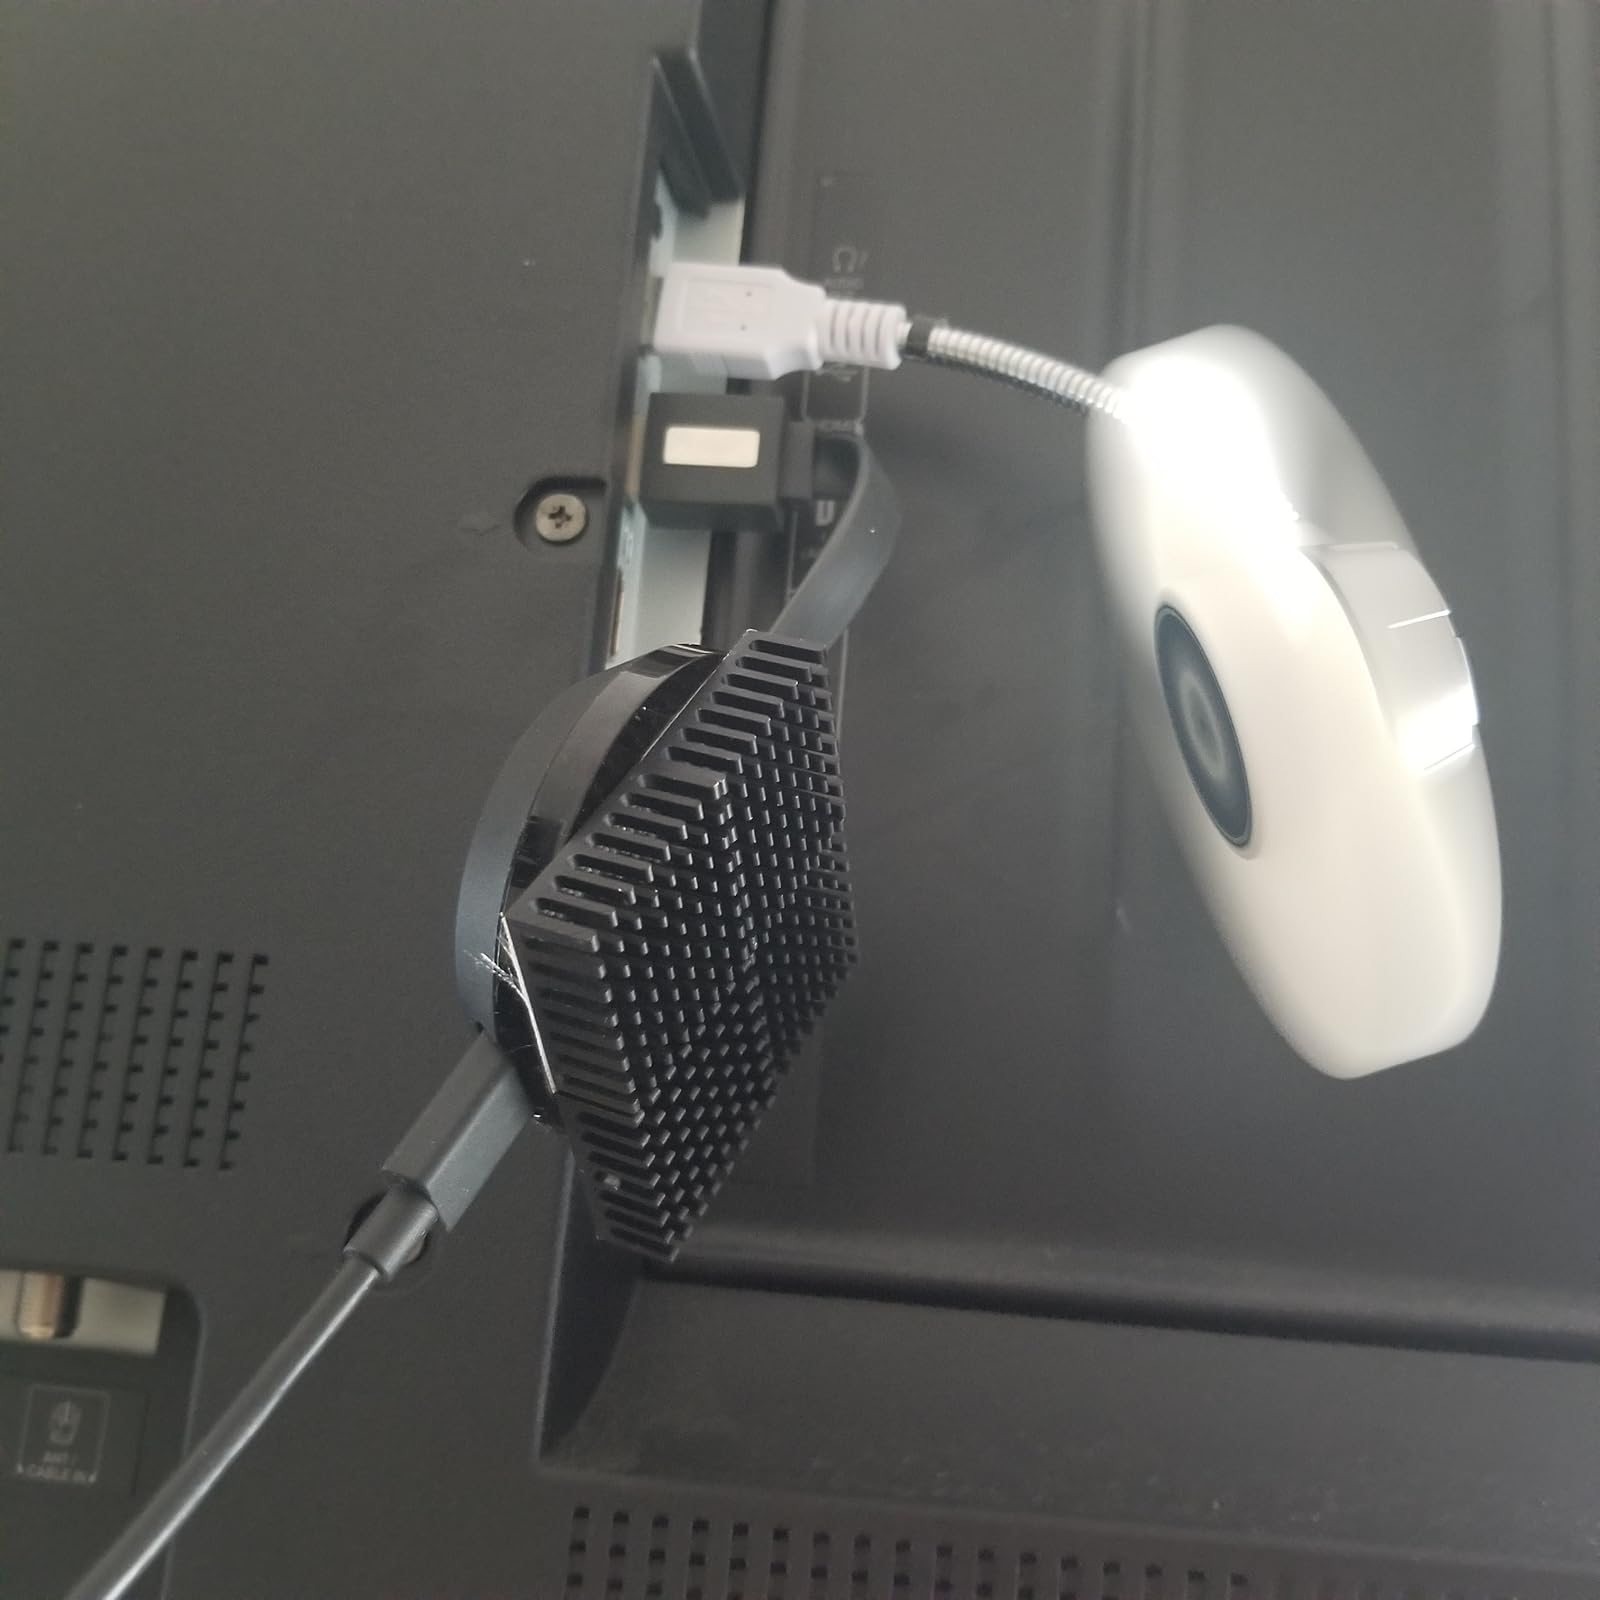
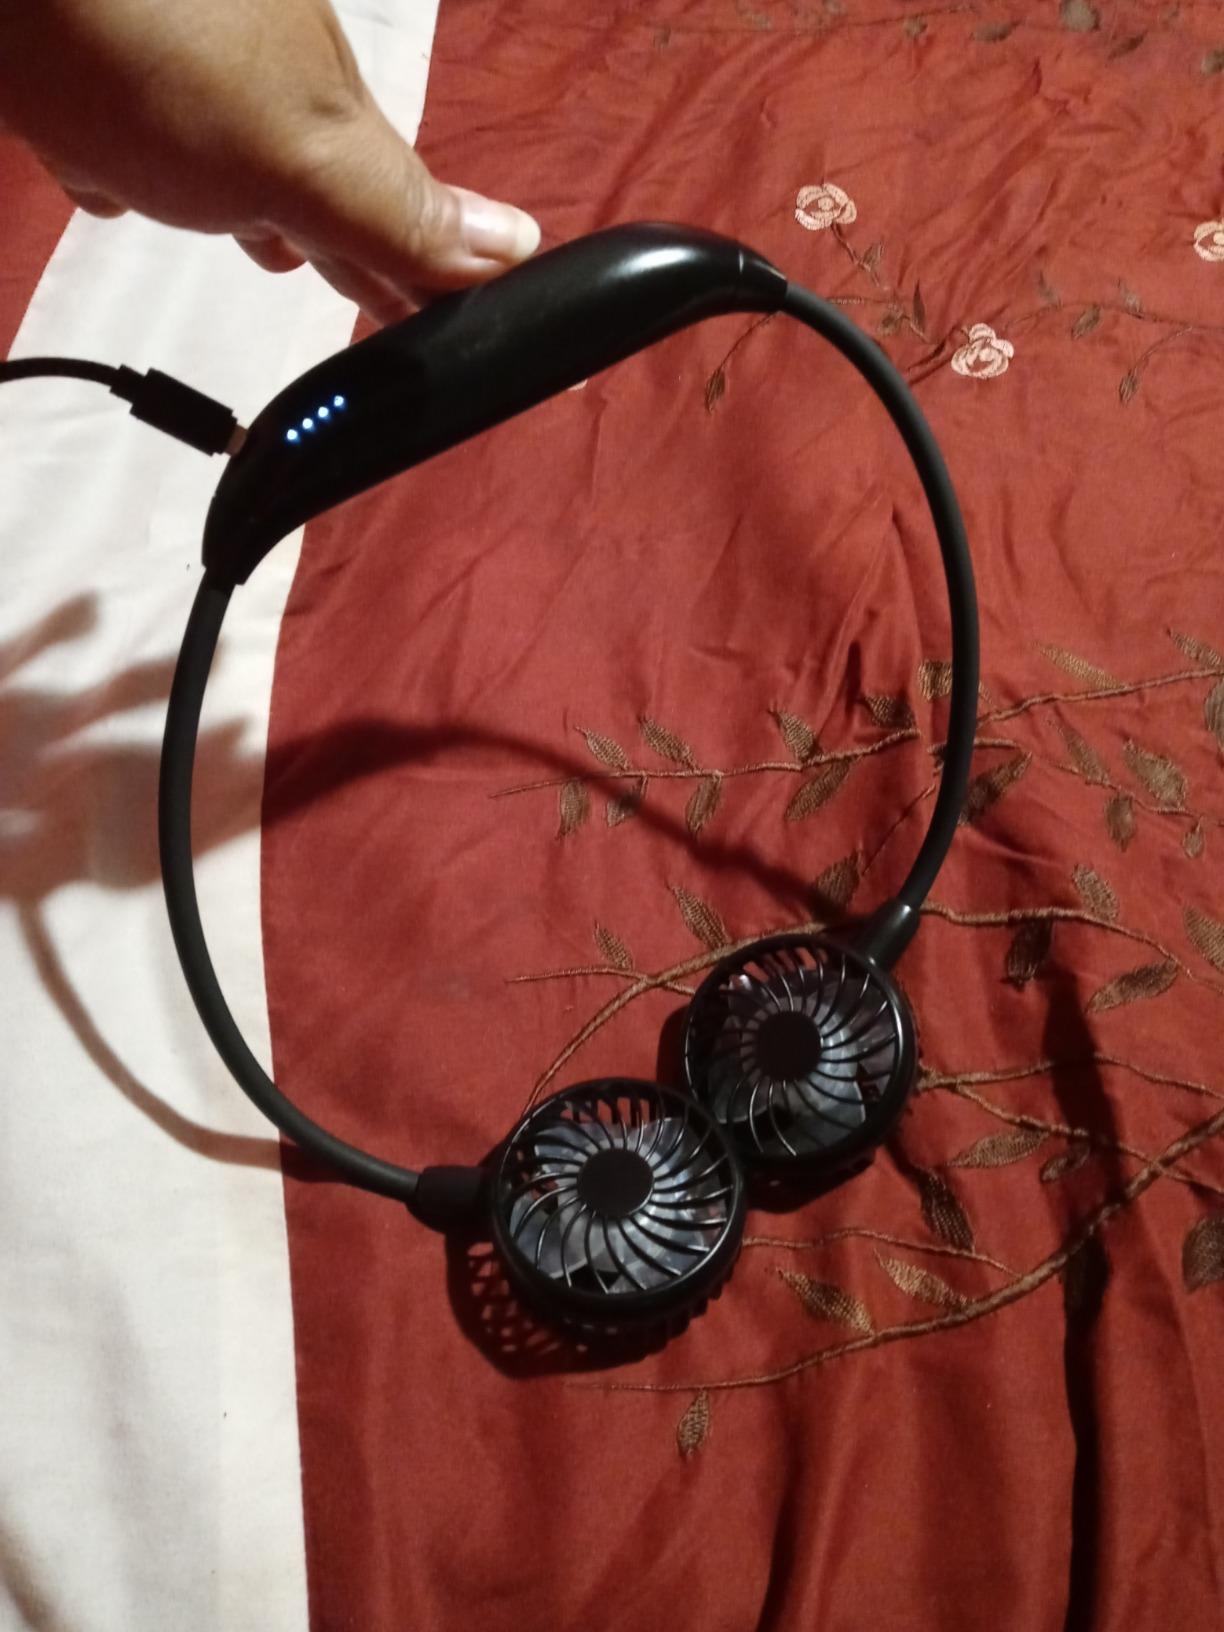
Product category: fan
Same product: no